Freak Out! My Life with Frank Zappa

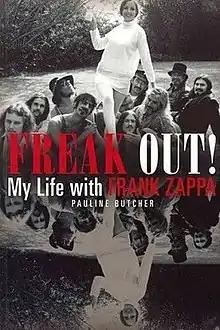
First edition

Freak Out! My Life with Frank Zappa is a 2011 book by British author Pauline Butcher, which is an account of the four years (1967–1971) she was rock and roll musician Frank Zappa's secretary.